Project Y

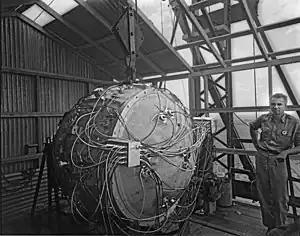
Norris Bradbury, group leader for bomb assembly, stands next to the partially assembled Gadget atop the Trinity test tower. Later, he became the director of Los Alamos vice Oppenheimer.

Only microscopic quantities of plutonium were available until the X-10 Graphite Reactor at the Clinton Engineer Works came online on 4 November 1943, but there were already some worrying signs. When plutonium fluoride was produced at the Metallurgical Laboratory, it was sometimes light colored, and sometimes dark, although the chemical process was the same. When they managed to reduce it to plutonium metal in November 1943, the density was measured at 15 g/cm, and a measurement using X-ray scattering techniques pointed to a density of 13 g/cm. This was bad; it had been assumed that its density was the same as uranium, about 19 g/cm. If these figures were correct, far more plutonium would be needed for a bomb. Kennedy disliked Seaborg's ambitious and attention-seeking manner, and with Arthur Wahl had devised a procedure for plutonium purification independent of Seaborg's group. When they got hold of a sample in February, this procedure was tested. That month the Metallurgical Laboratory announced that it had determined that there were two different fluorides: the light colored plutonium tetrafluoride (PuF) and the dark plutonium trifluoride (PuF). The chemists soon discovered how to make them selectively, and the former turned out to be easier to reduce to metal. Measurements in March 1944 indicated a density of between 19 and 20 g/cm.